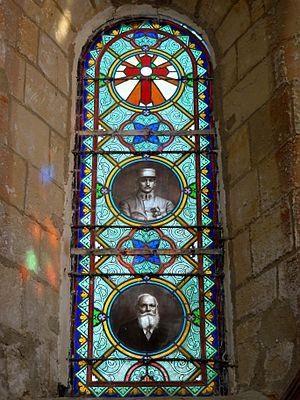
Mobilier de l'église - voir titre.
L'église Saint-Martin est une église catholique paroissiale située à Bailleval, en France. Le village est attesté dès le VIIᵉ siècle, et l'église romane actuelle succède sans doute à un édifice plus ancien. Elle est dédiée à saint Martin de Tours. Sa partie la plus ancienne est la seconde travée du chœur, et date des années 1120. Elle possède l'une des voûtes d'ogives les plus anciennes du département, et l'extérieur se signale en outre par sa décoration soignée et inhabituelle. La première travée du chœur date des années 1140, et est également voûtée d'ogives dès l'origine, mais plus sobre à l'extérieur. La grande nef non voûtée ne devrait, en toute logique, pas être antérieure. L'on note l'absence de clocher au-dessus de la première travée du chœur, contrairement à la règle au XIIᵉ siècle et au XIIIᵉ siècle dans le Beauvaisis : il devait donc y avoir un clocher roman à l'emplacement du clocher gothique du milieu du XIIIᵉ siècle, précédé par une petite nef à l'emplacement du bas-côté édifié également au XIIIᵉ siècle, ou quelque temps après.